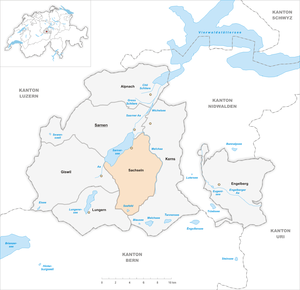
Sachseln est une commune suisse du canton d'Obwald.